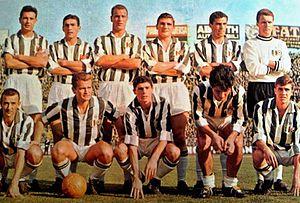
La saison 1960-1961 du Championnat d'Italie de football était la 59ᵉ édition de la première division italienne. Lors de cette saison, la Juventus a tenté de conserver son titre de champion d'Italie face aux dix-sept meilleurs clubs italiens lors d'une série de matchs se déroulant sur toute l'année.
La saison 1960-1961 de la Juventus Football Club est la cinquante-huitième de l'histoire du club, créé soixante-quatre ans plus tôt en 1897.